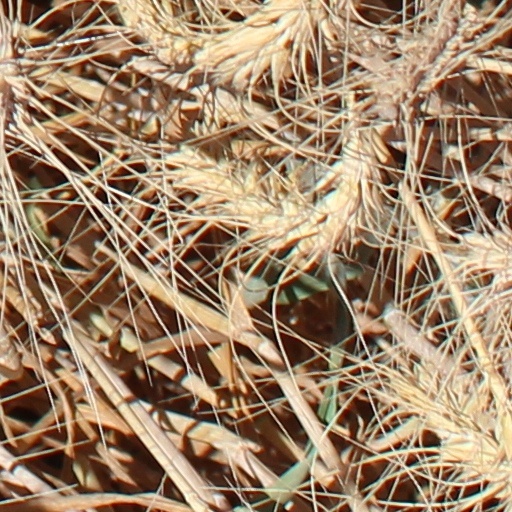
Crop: wheat